Dastar bunga

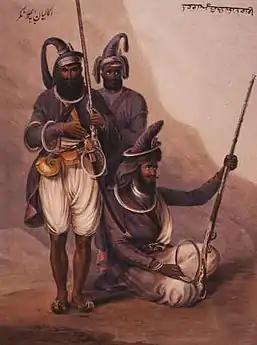
"Sikhs with chakrams", inscribed "Nihang Abchal Nagar" (Nihang from Hazur Sahib), 1844

The dark blue tunic (chola) and turban (dumalla) surmounted with quoit and dagger were first worn in 1699 at the time of the first Khalsa initiation ceremony of the double-edged sword (khanda-pahul). Next came the turban-flag (farra or farla), which was introduced by Guru Gobind Singh in 1702 during a clash with a Rajput hill king in the vicinity of Anandpur. The Khalsa's battle standard was cut down when its bearer, Akali Man Singh Nihang, fell wounded. Henceforth, the Guru decided that the dark blue flag should be worn as a part of Man Singh's turban, fluttering from its peak for as long as its bearer had life in him. It is said that the full magnificence of the Akal-Nihang uniform emerged the following year.